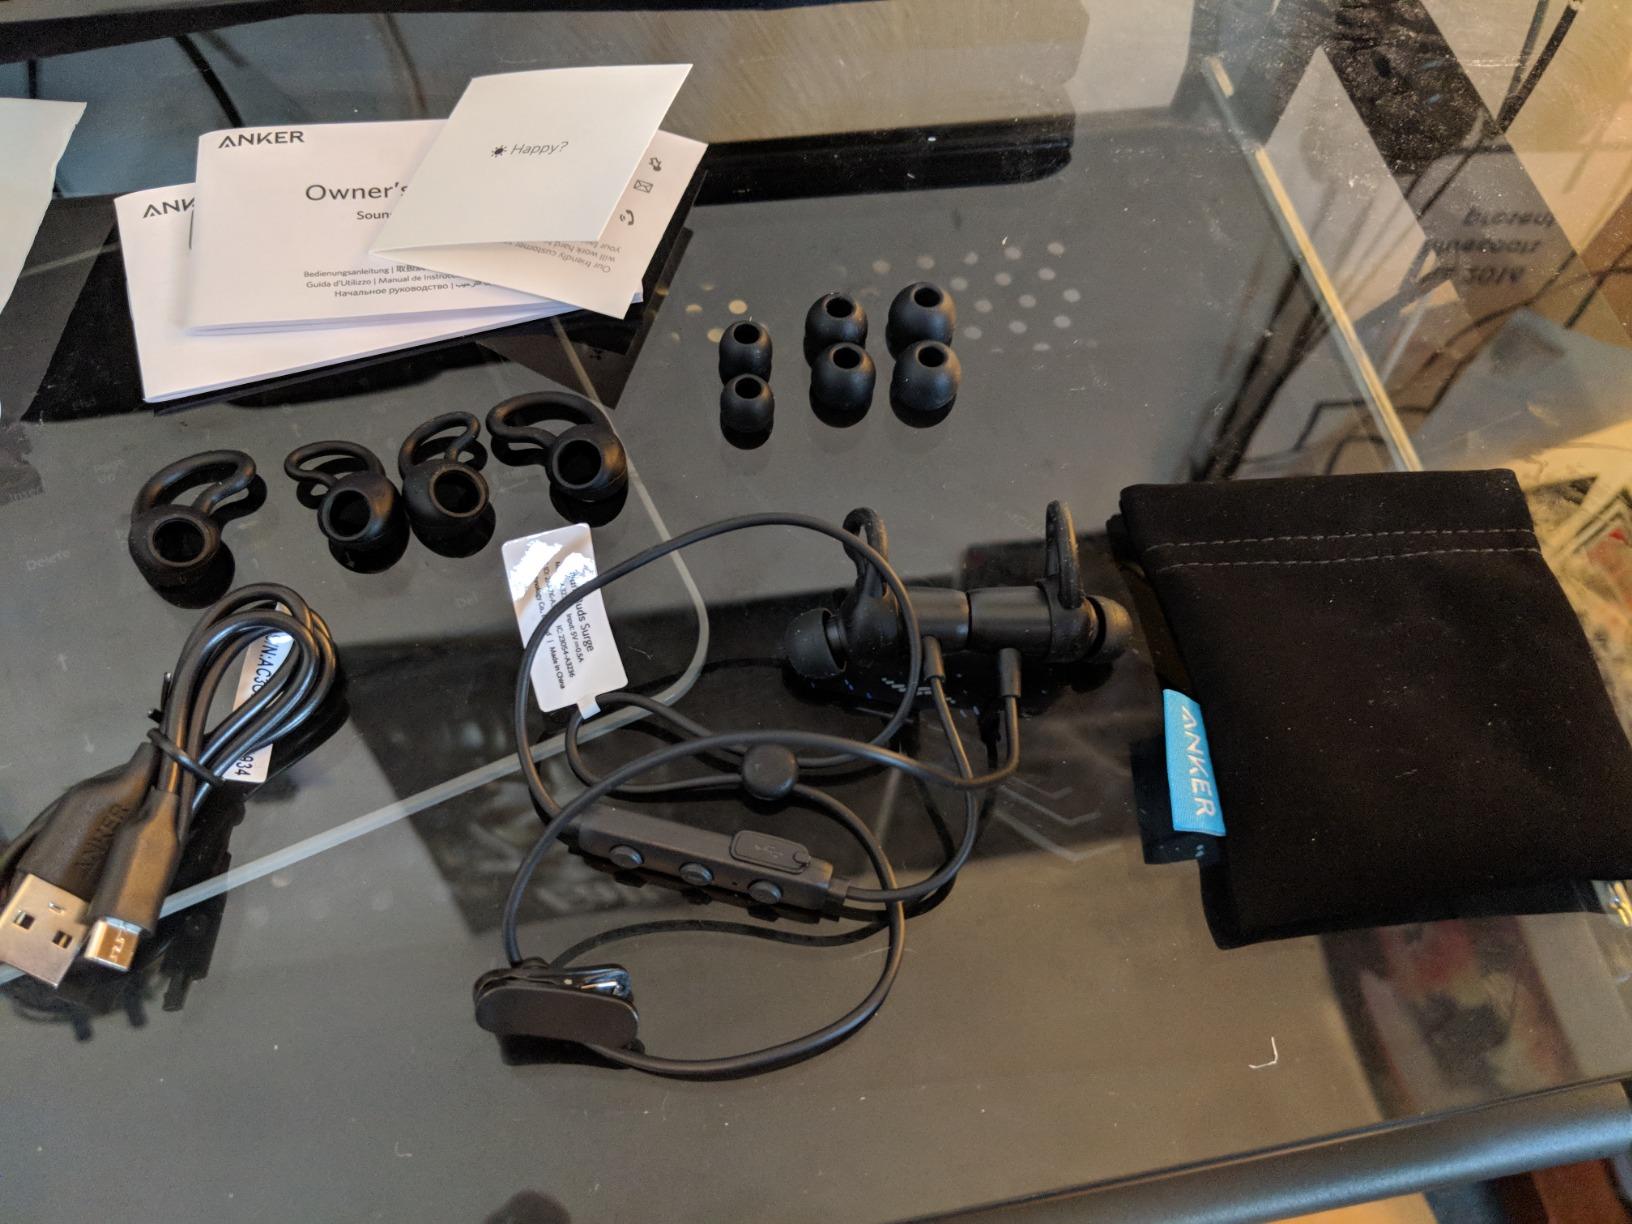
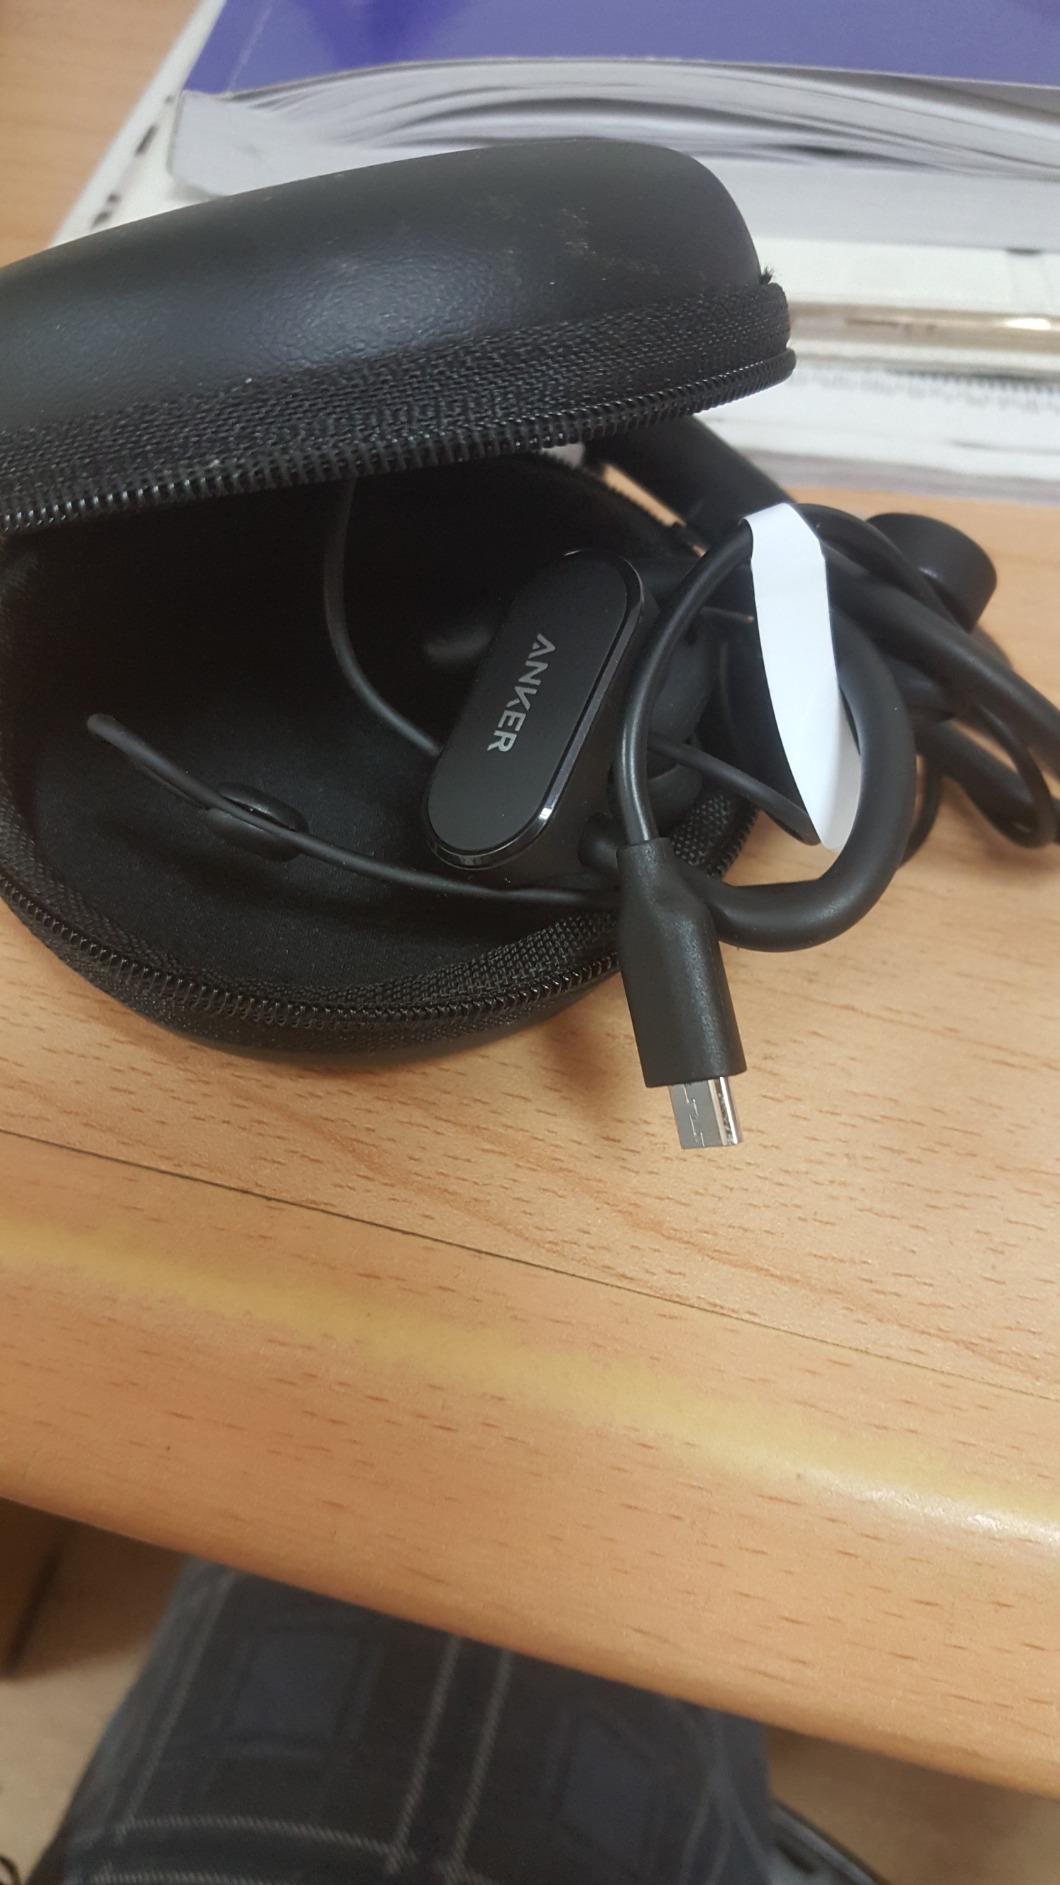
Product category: headphones
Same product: no